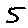
Label: 5